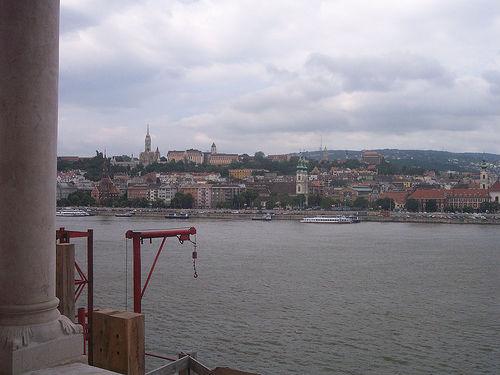
Weather: cloudy or overcast